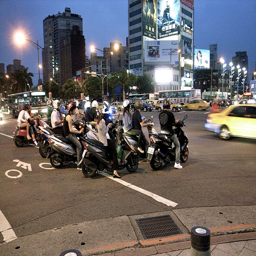
a group of motorcycle riders sitting around on part of the road
A group of people riding scooters in a parking lot.
there are many people waiting at the light on scooters
Many people on motorcycles are waiting at an intersection.
several people in a formation all on scooters.